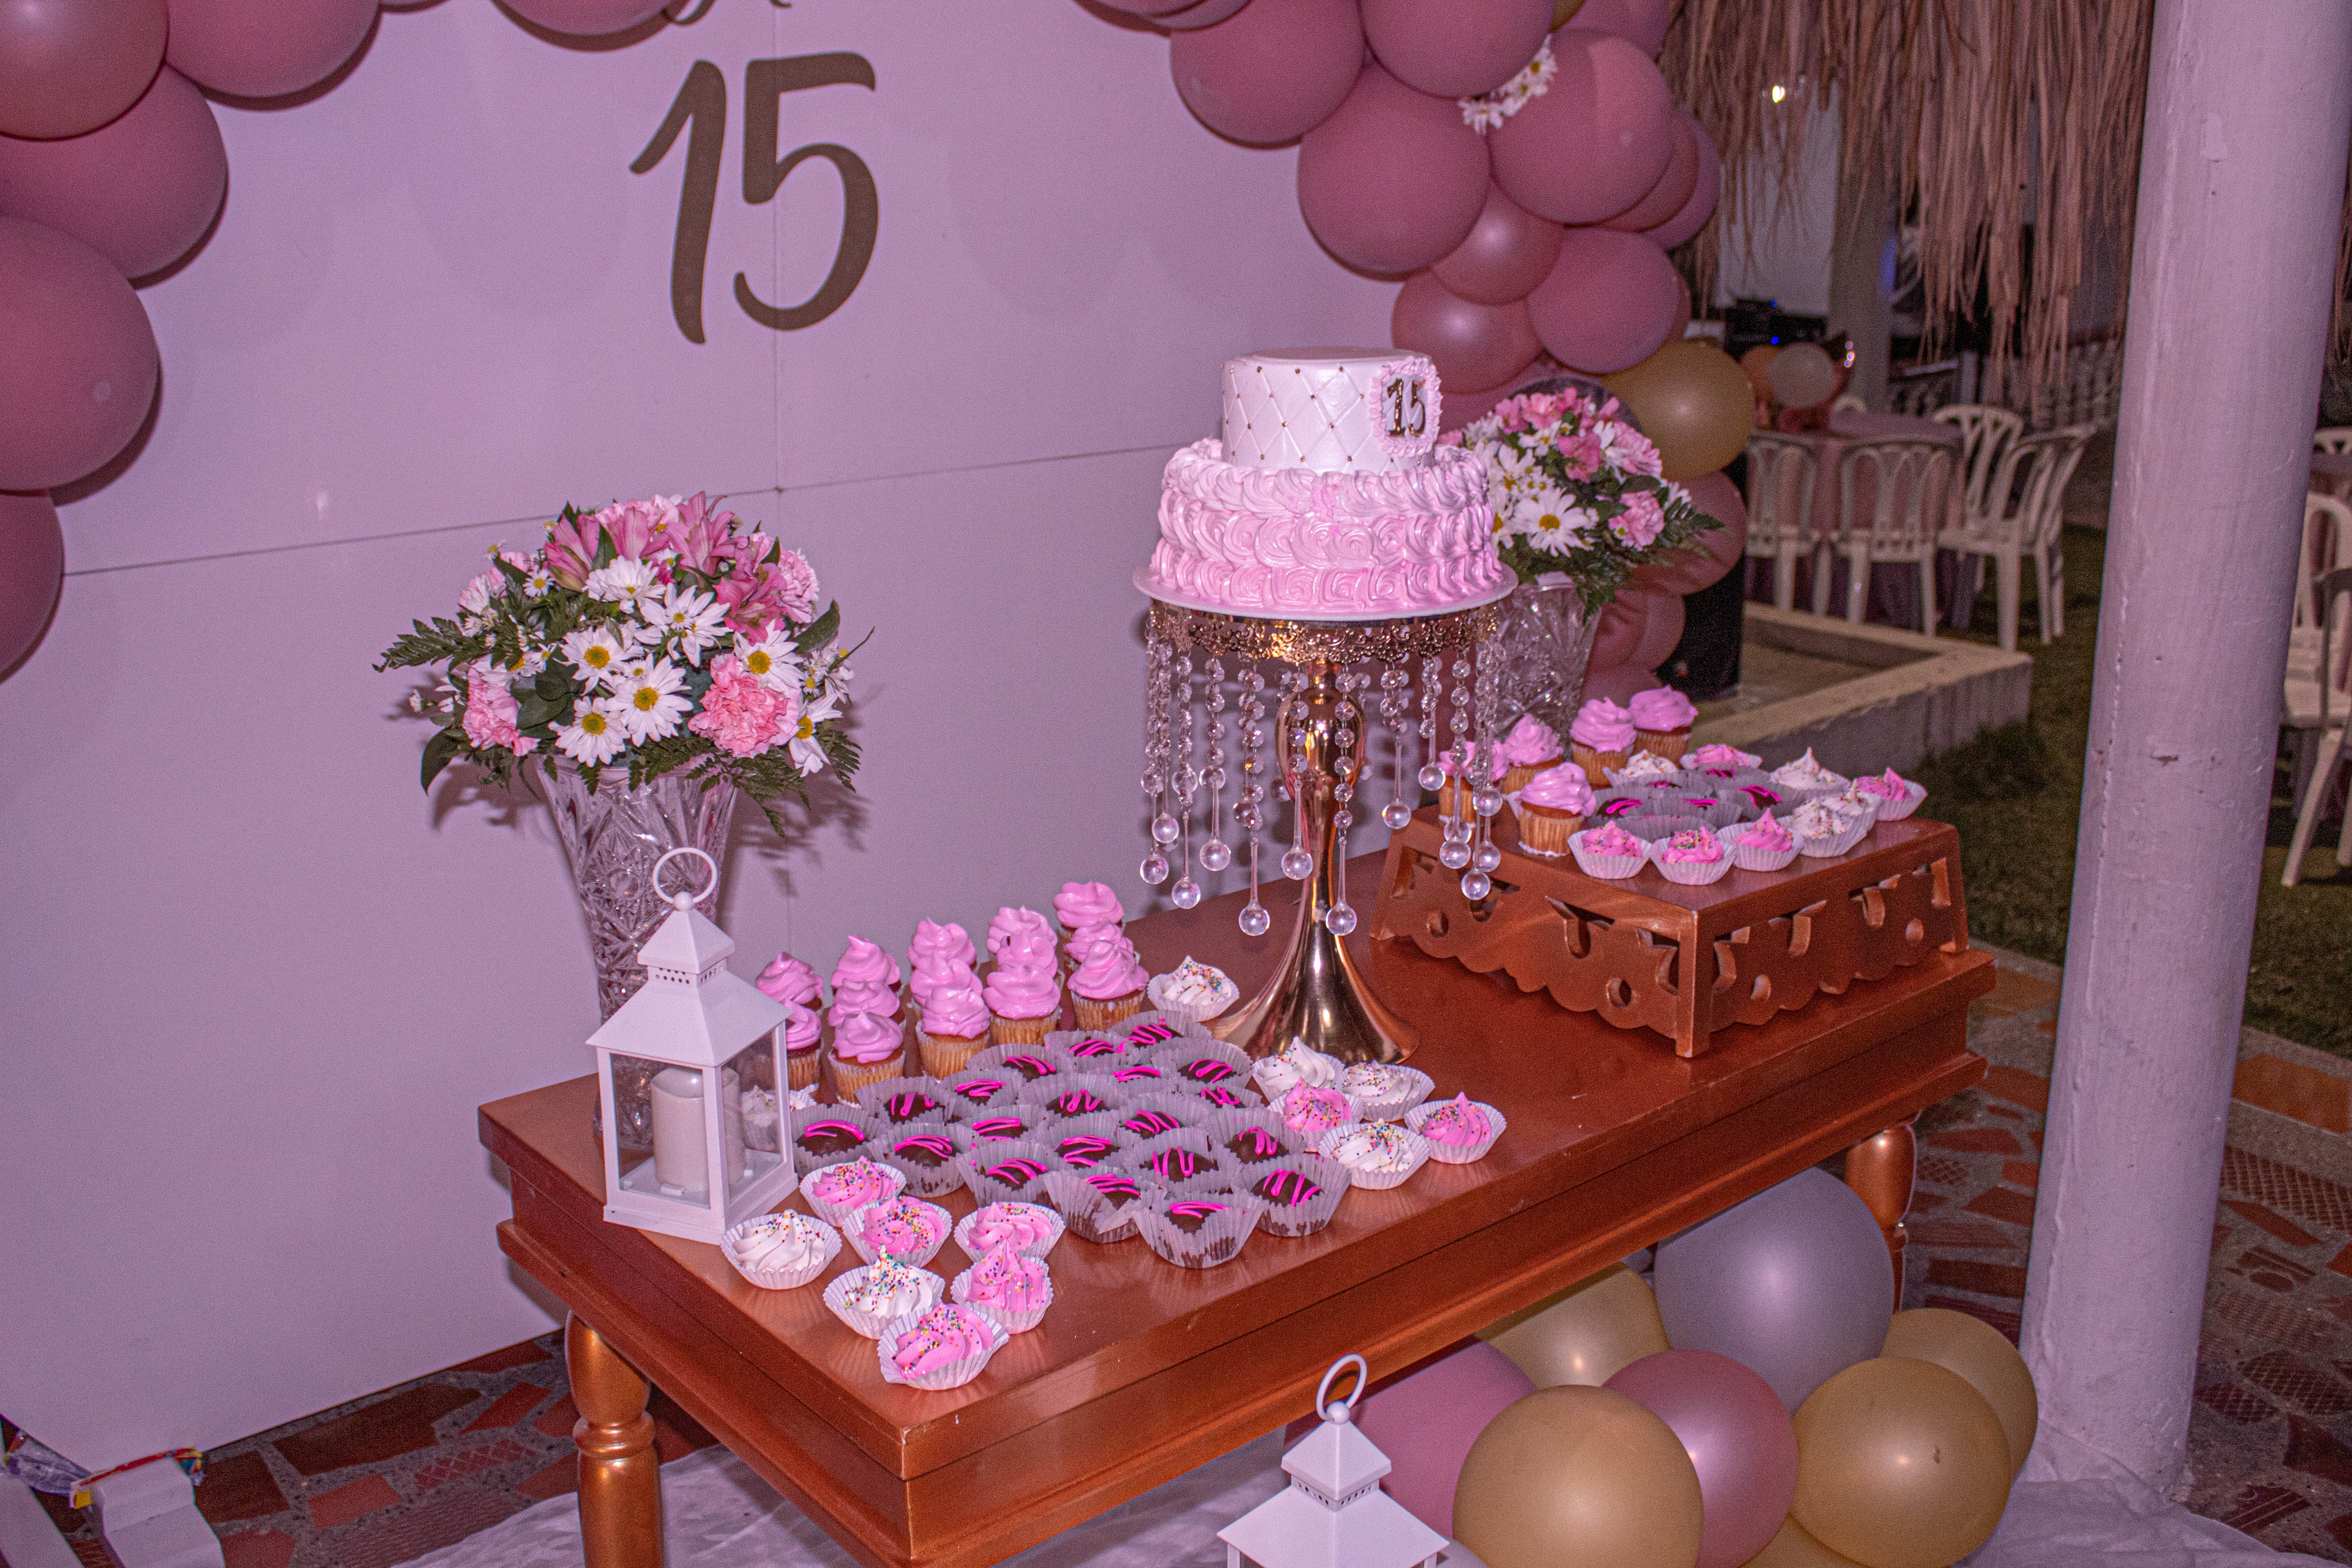
social, pink, sweetness, table, party, baby shower, icing, decoration, sugar paste, food, dessert, interior design, cake, cake decorating, pasteles, centrepiece, buttercream, royal icing, birthday, party favor, flower, tableware, baked goods, cuisine